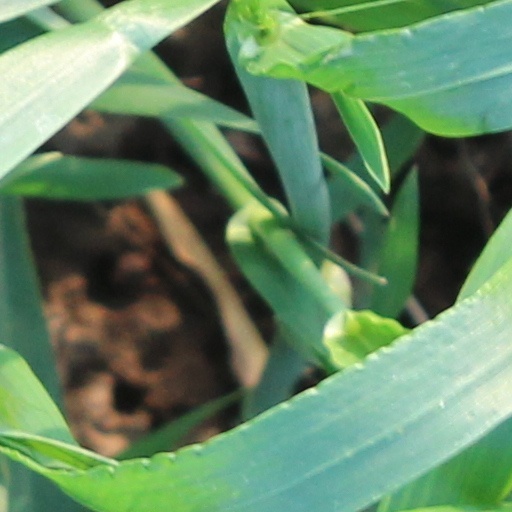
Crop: wheat